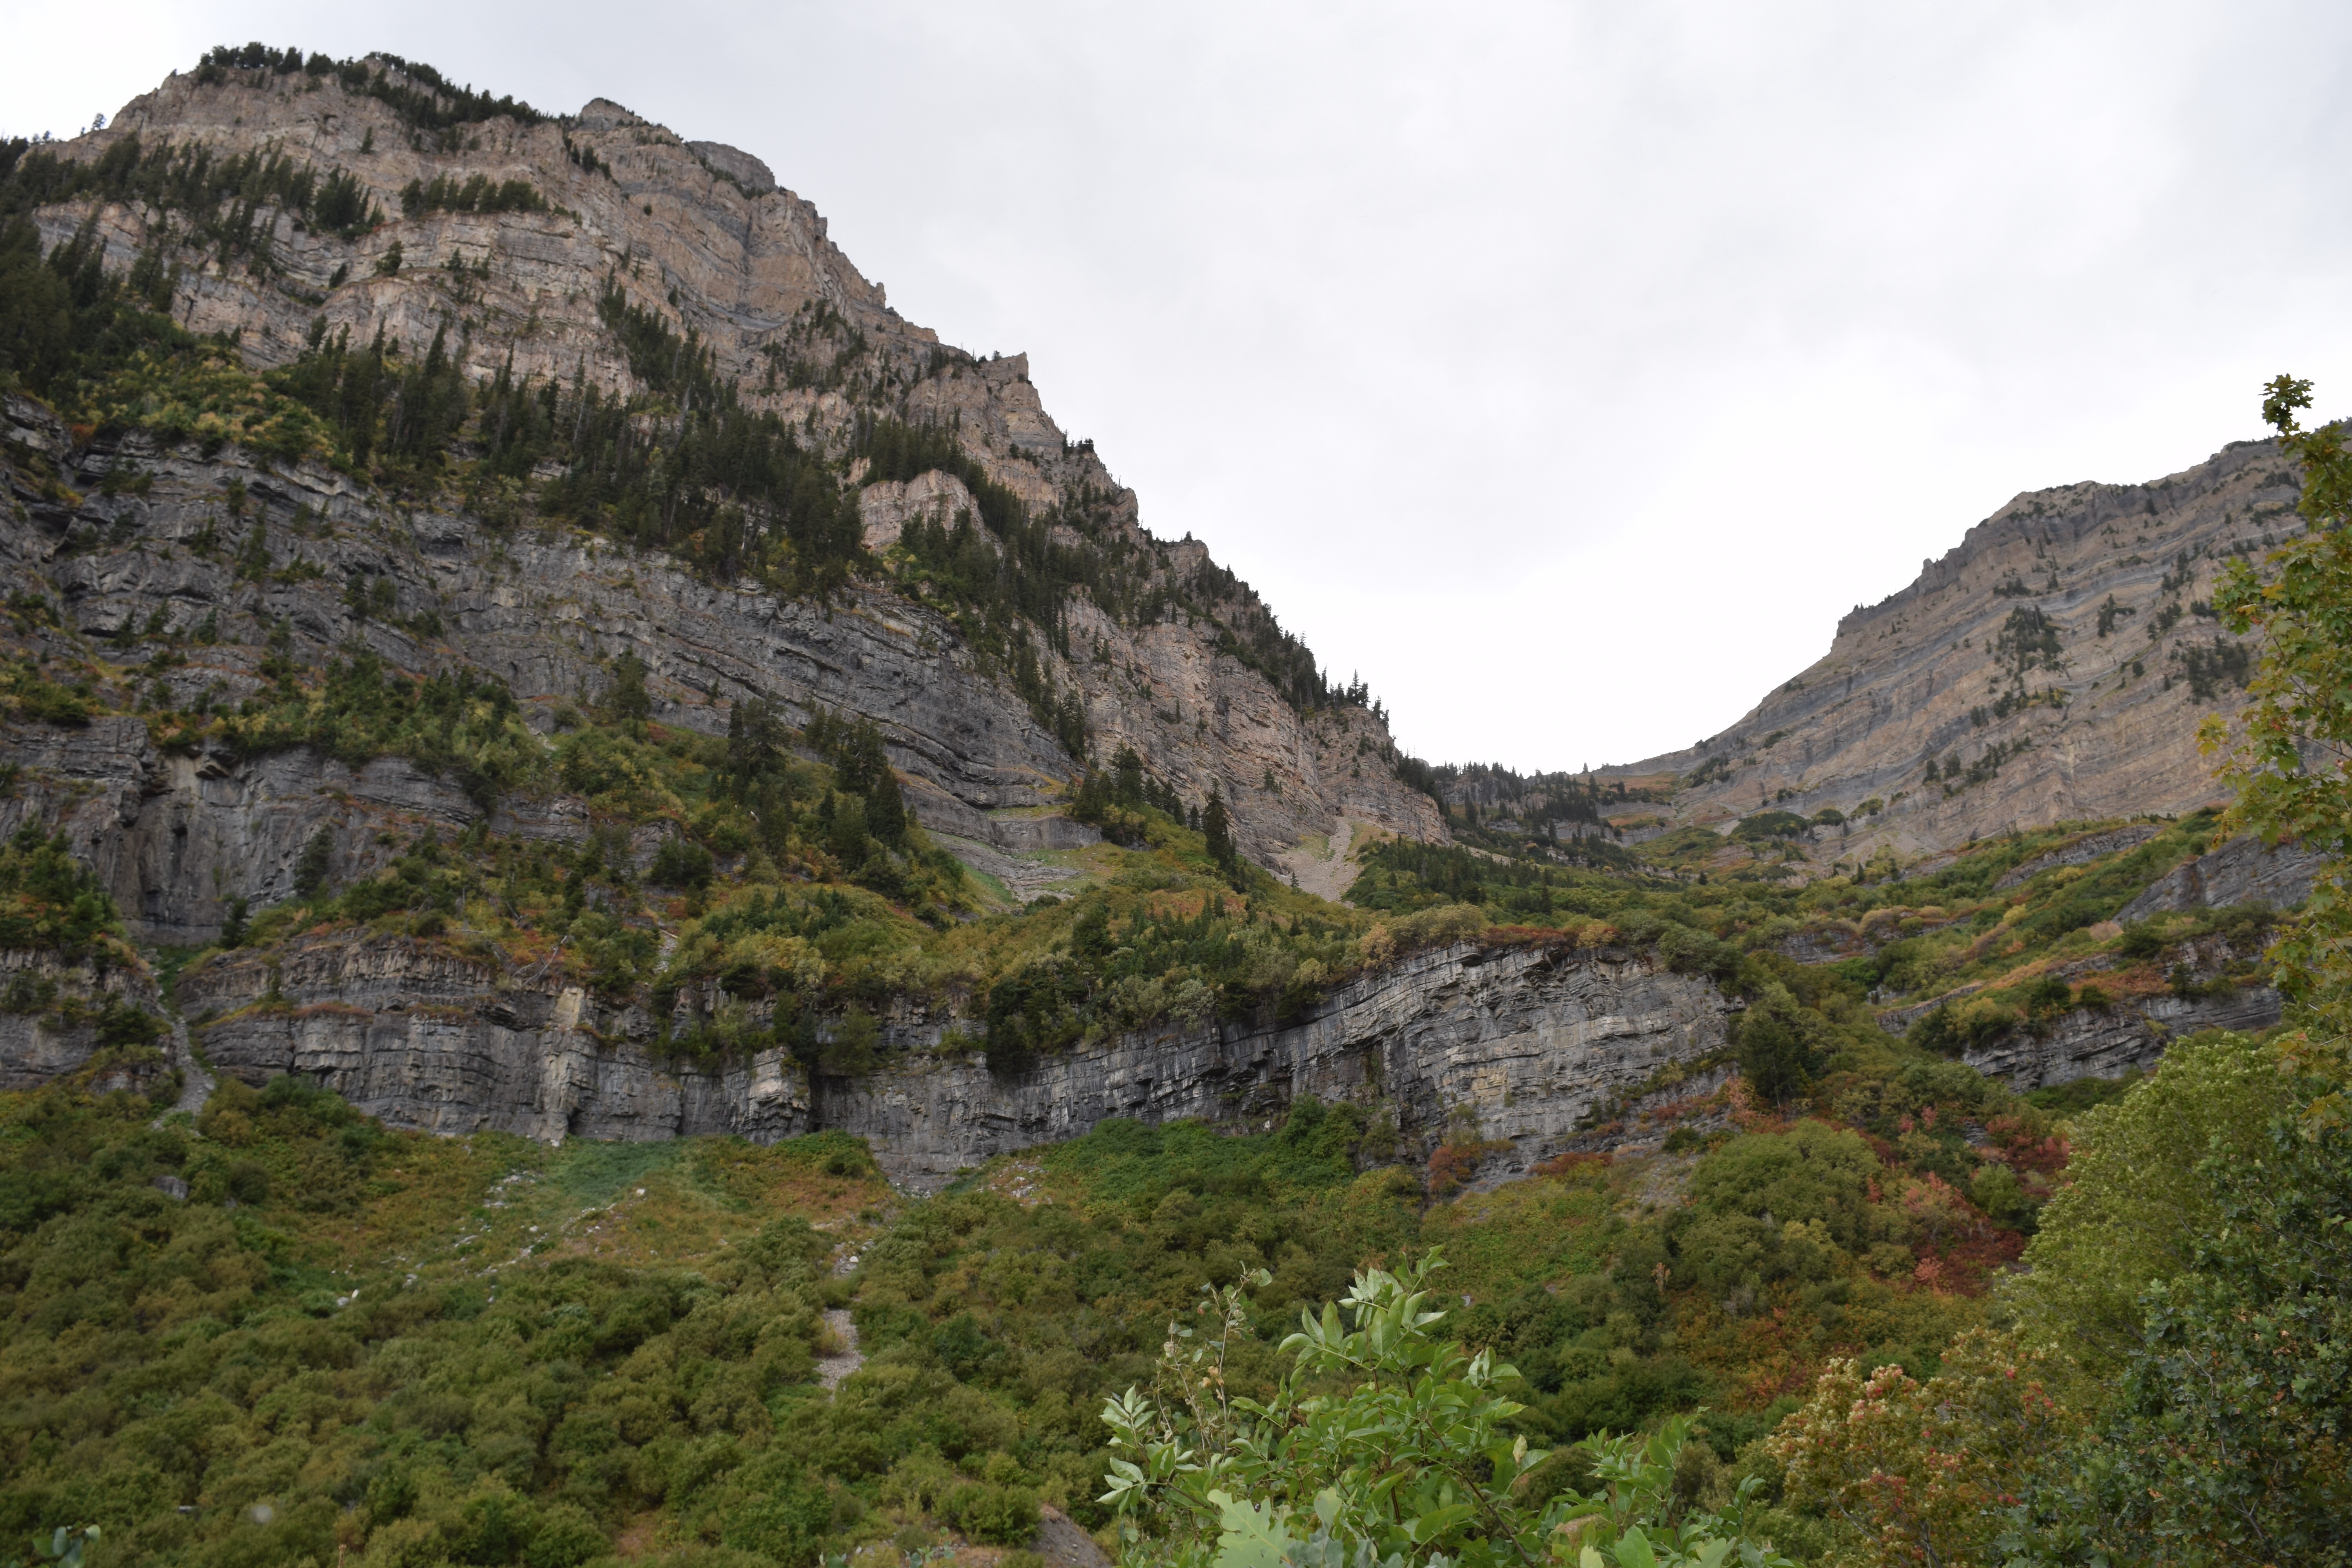
rock, wilderness, walking, mountain, trail, valley, mountain range, cliff, terrain, ridge, geology, badlands, ravine, plateau, wadi, landform, mountain pass, geographical feature, mountainous landforms, geological phenomenon